Silverlake Vineyard

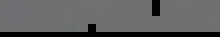
Logo

Silverlake Vineyard is a Thai winery located at the foot of Khao Chi Chan. Founded in 2002 by Surachai Tangjaitrong and Supansa Nuangpirom, it is a tourist attraction of Thailand.